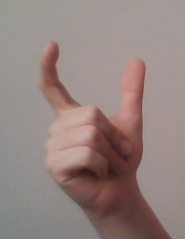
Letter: nun